Carl Locher

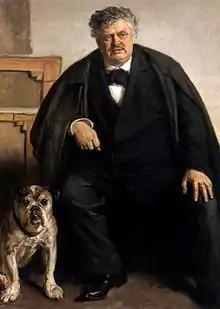
Carl Locher painted with his dog Tiger by Michael Ancher in 1909

Carl Locher (21 November 1851 – 20 December 1915) was a Danish realist painter who from an early age became a member of the Skagen group of painters.